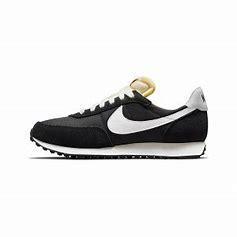
Brand: Nike
Model: Waffle 2